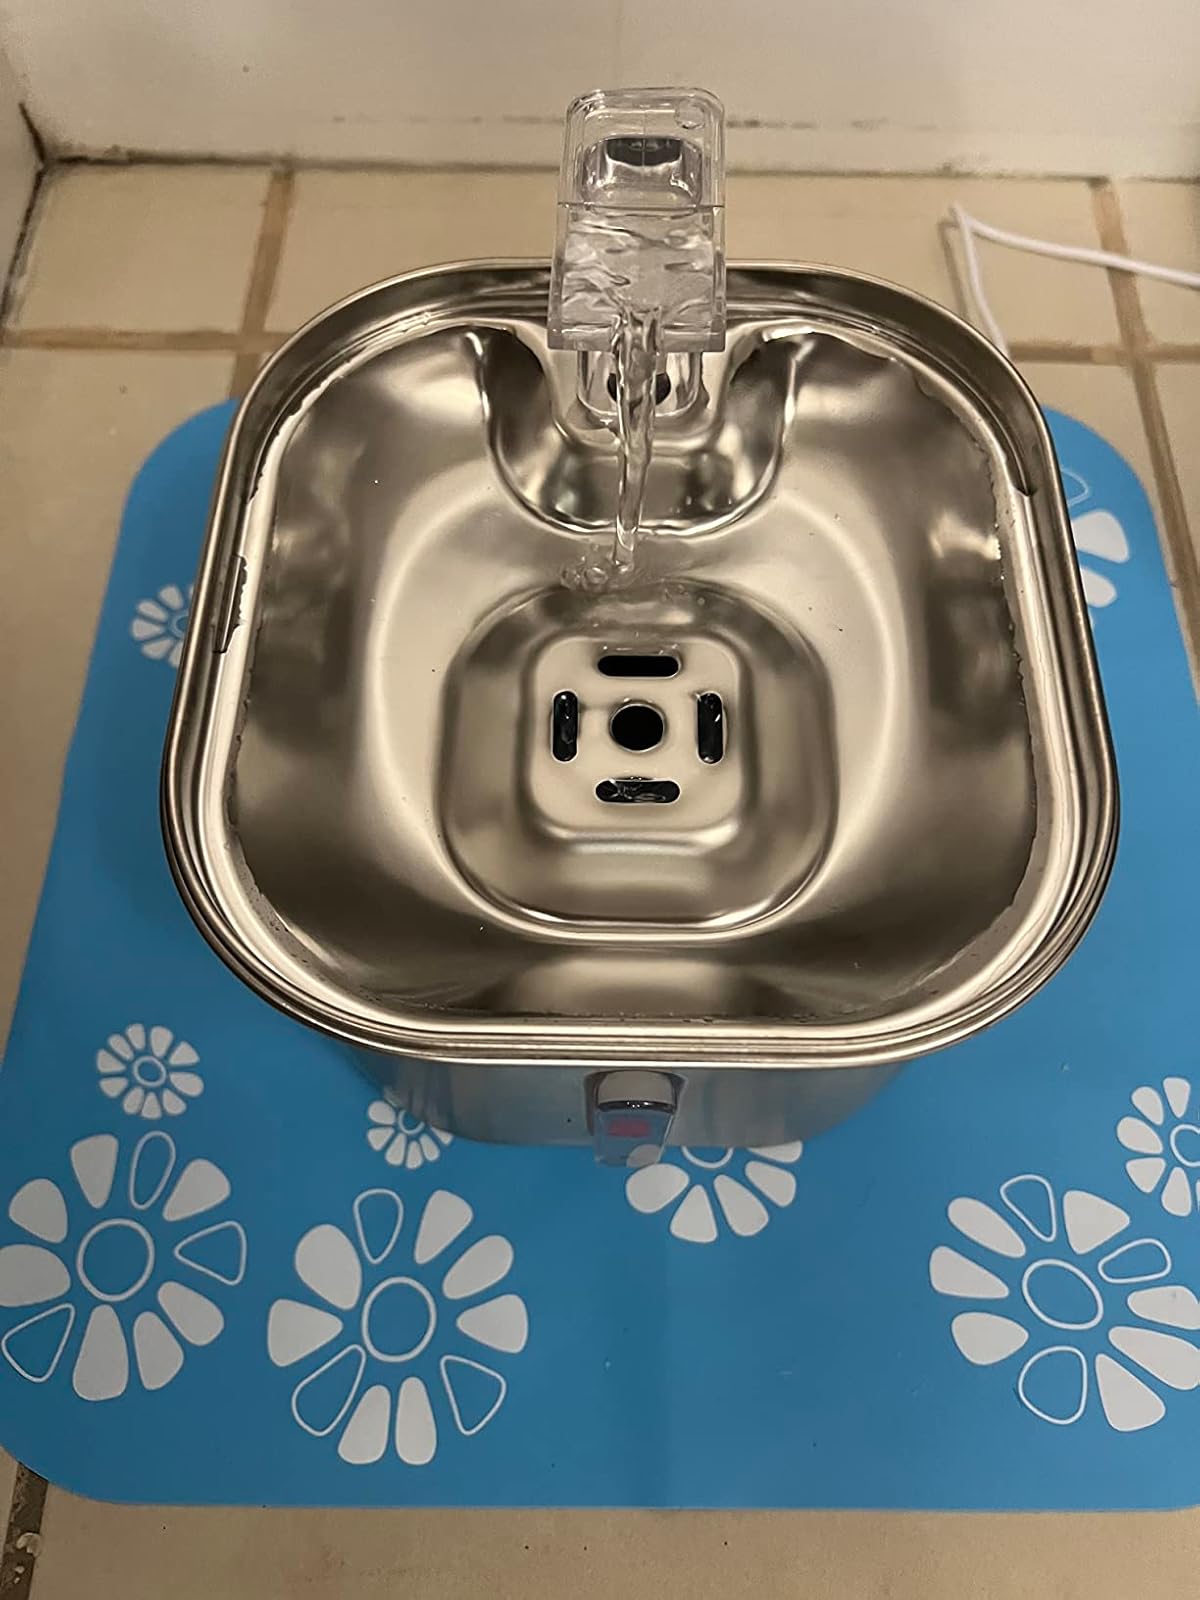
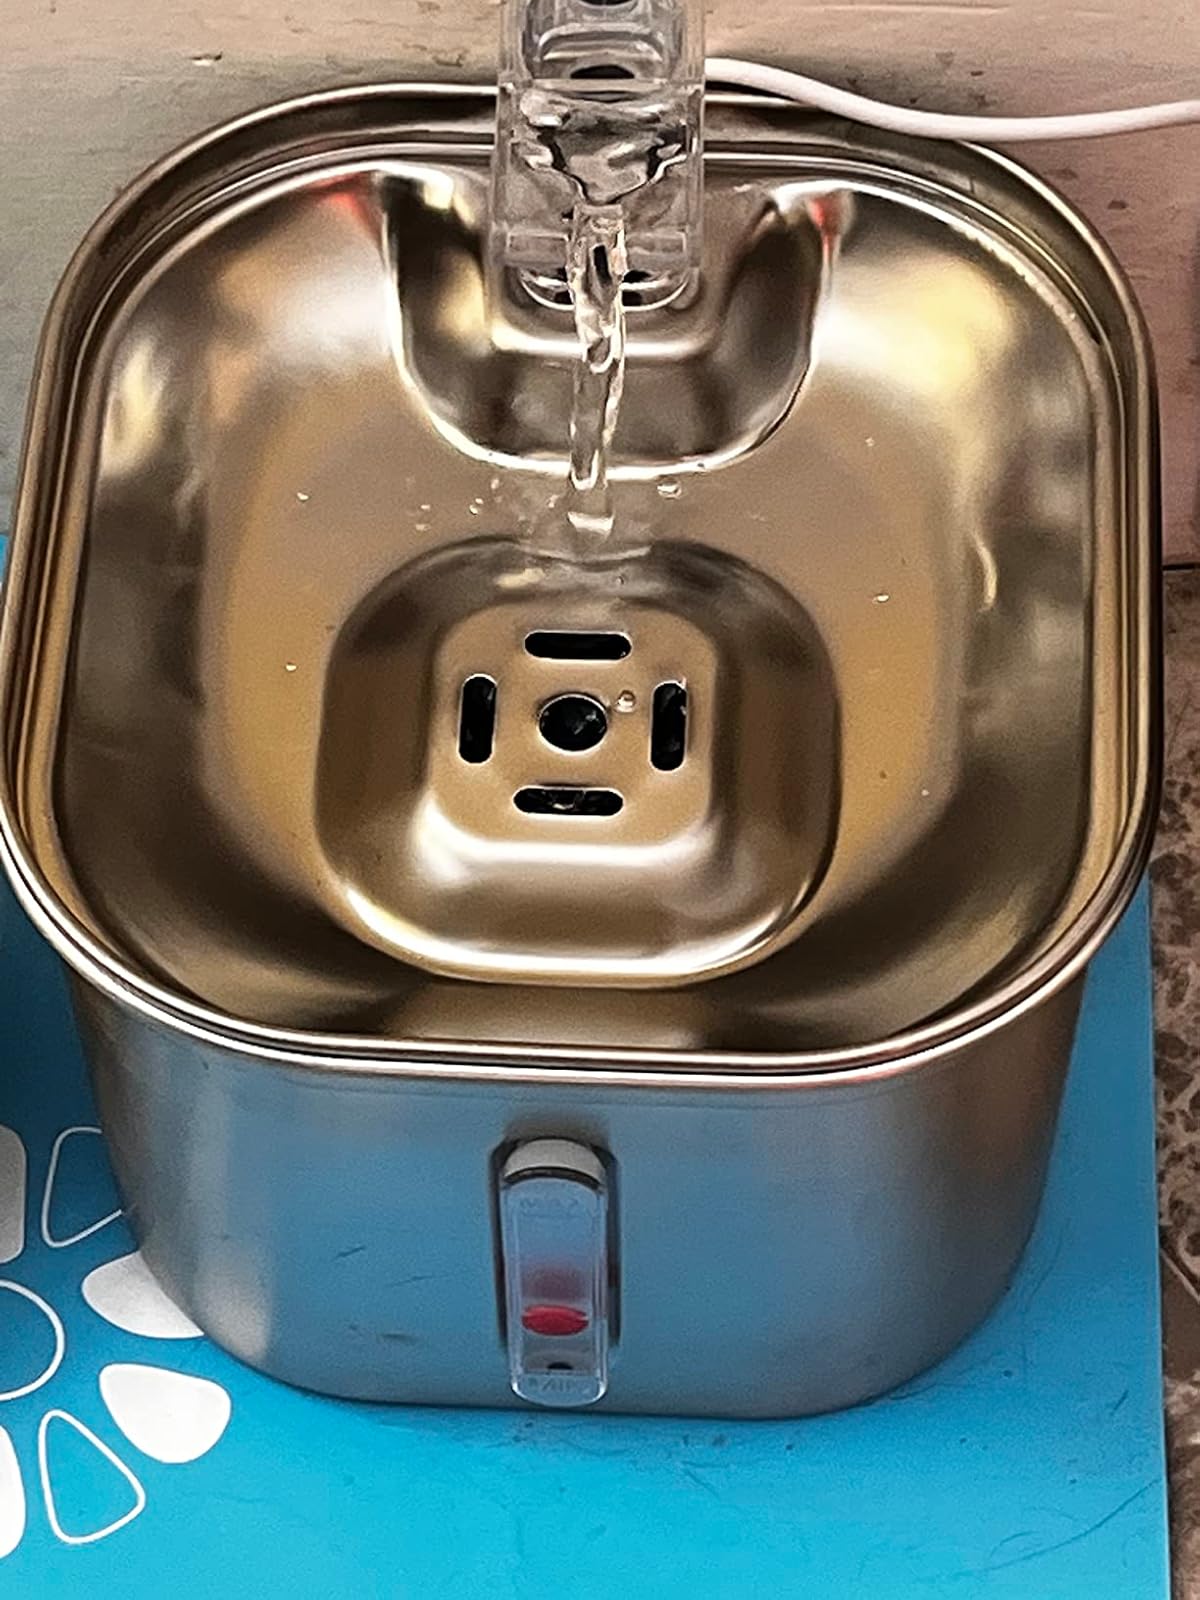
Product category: items_bowl
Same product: yes